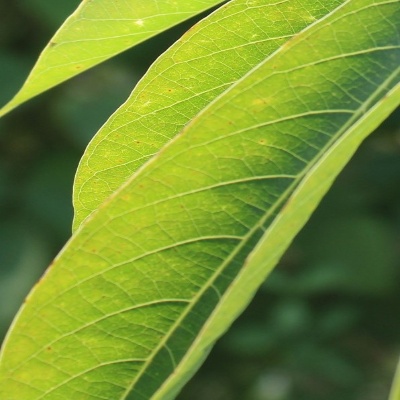
Crop: Cassava
Condition: green mite